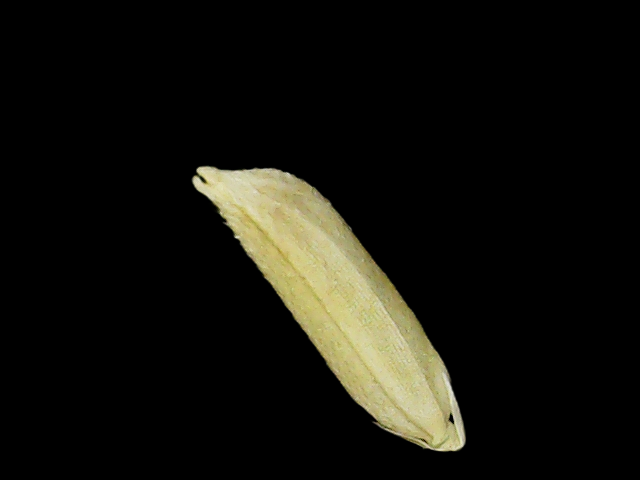
Rice variety: Binadhan26